Fraoch Eilean, Loch Lomond

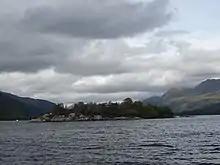

Fraoch Eilean is a small island in Loch Lomond, Scotland. Its name means "heather island" in Scottish Gaelic.